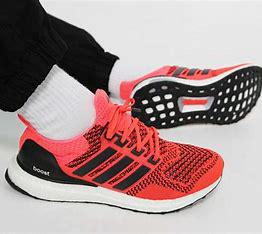
Brand: Adidas
Model: Ultraboost 1